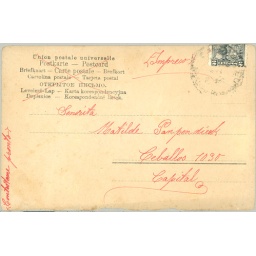
girl in jeweled dress reverse circa 1900